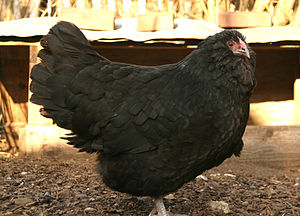
Appenzeller Skæghøns
Appenzeller Skæghøne
Appenzeller Skæghøns er en sjælden hønserace, der stammer fra Schweiz. Den blev fremavlet i 1860 af hønseracerne Polveraras og Italienere. Hanen vejer 2-2,3 kg og hønen vejer 1,6-1,8 kg. De lægger årligt 155 hvide æg à 55 gram. Racen anerkendes kun i sort. Racen findes også i dværgform.